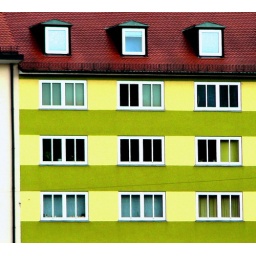
under my roof behind your facade